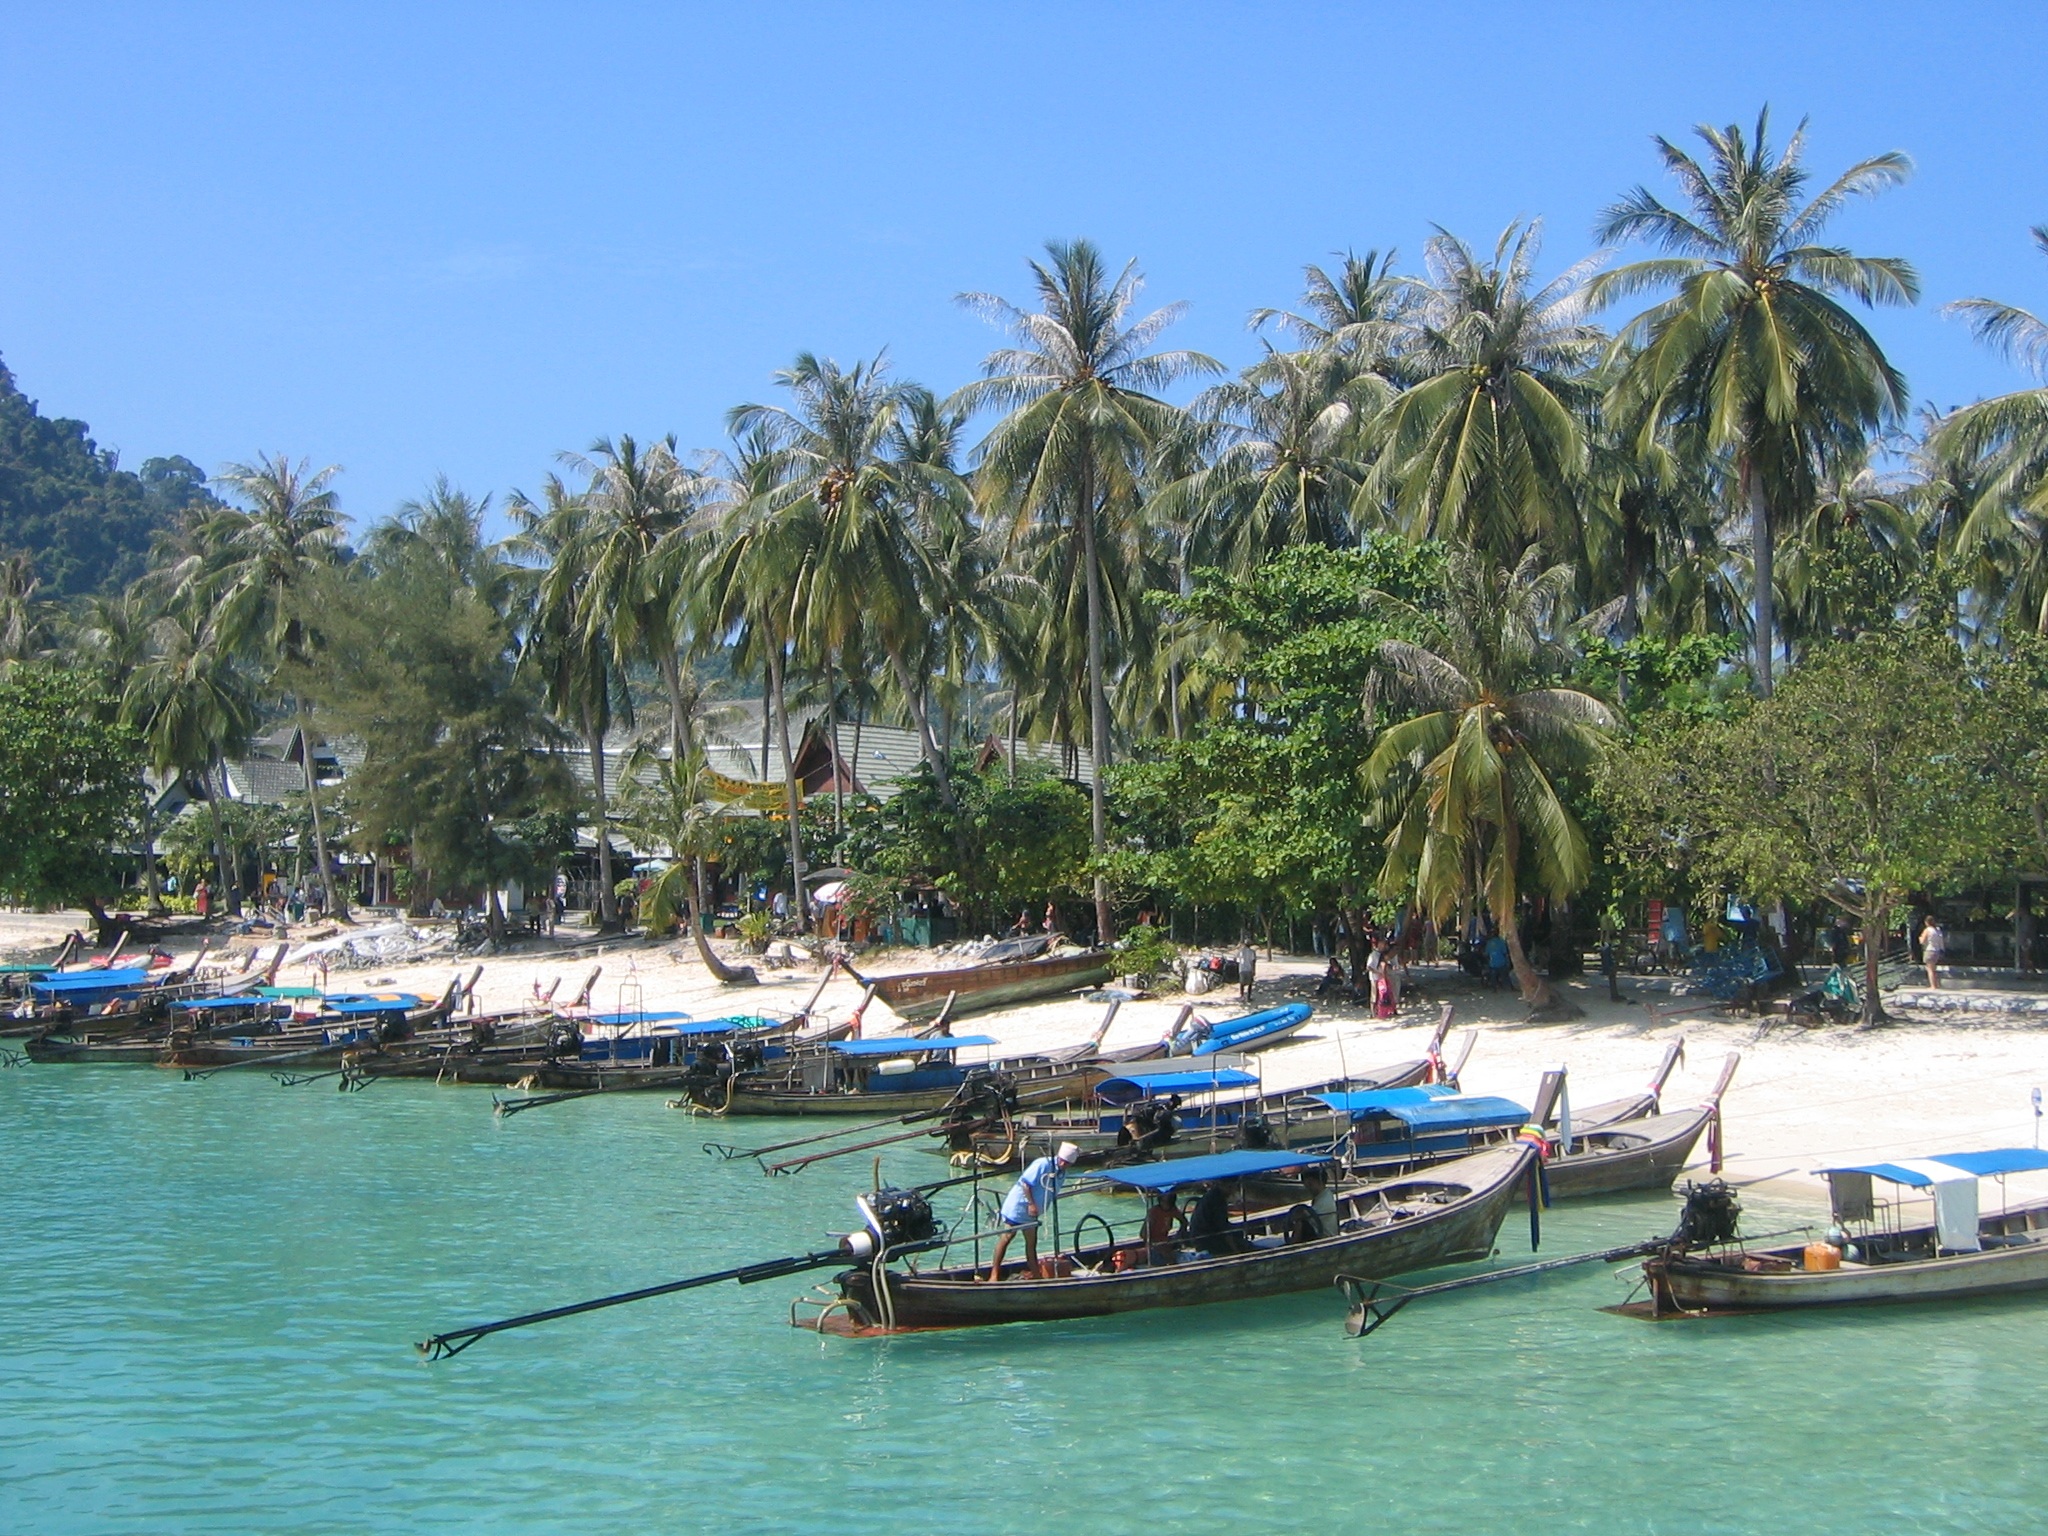
beach, sea, coast, sun, ship, summer, vacation, travel, vehicle, palm, lagoon, bay, island, asia, marina, tourism, heat, thailand, trees, boating, caribbean